Military history of the United States during World War II

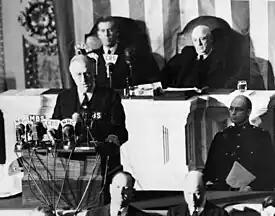
President Franklin Delano Roosevelt addresses a joint session of United States Congress on 8 December 1941, asking Congress for a declaration of war.

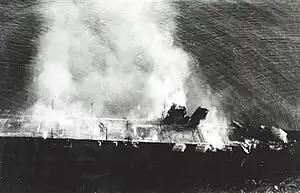
The Japanese carrier "Hiryu" burning after being attacked during the Battle of Midway

On 16 December 1944, the Germans launched a massive attack westward in the Ardennes forest, along a battlefront extending southwards from Monschau to Echternach, hoping to punch a hole in the Allied lines and capture the Belgian city of Antwerp. The Allies responded slowly, allowing the German attack to create a large "bulge" in the Allied lines. In the initial stages of the offensive, American POWs from the 285th Field Artillery Observation Battalion were executed at the Malmedy massacre by Nazi SS and Fallschirmjäger.